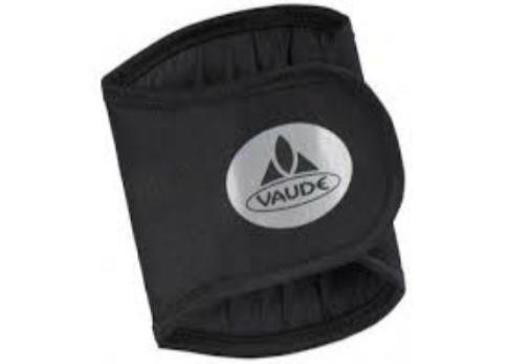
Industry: Others